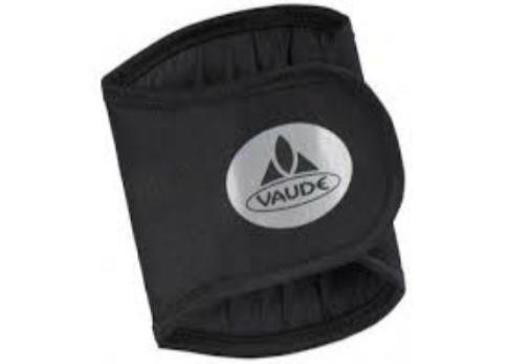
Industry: Others